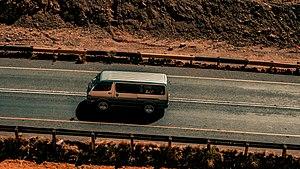
Le district du Sud est un district du Botswana situé au sud du pays. Sa capitale est Kanye.